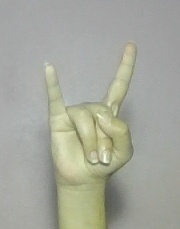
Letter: la